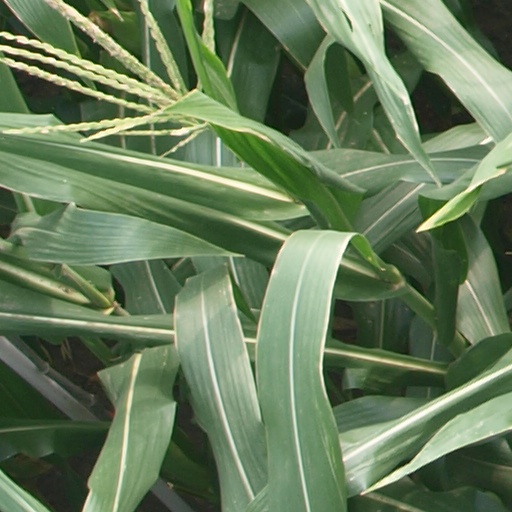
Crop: maize; corn